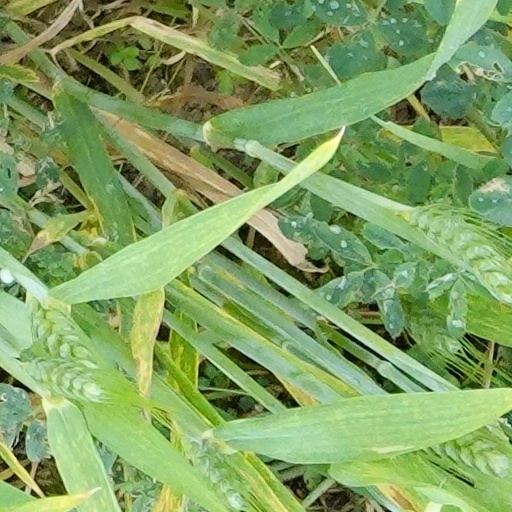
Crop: wheat